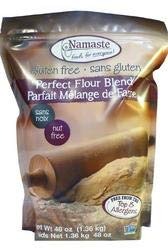
Item Name: Namaste Foods Mix Flour Perfect Blend, 48 Ounce
Value: 288.0
Unit: Ounce

Price: 14.48